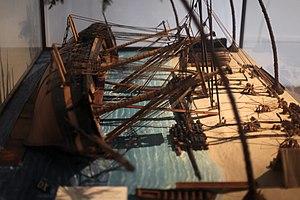
L'abattage en carène consiste à coucher un navire sur la mer, en « éventer la quille », pour réaliser son carénage ou son radoub